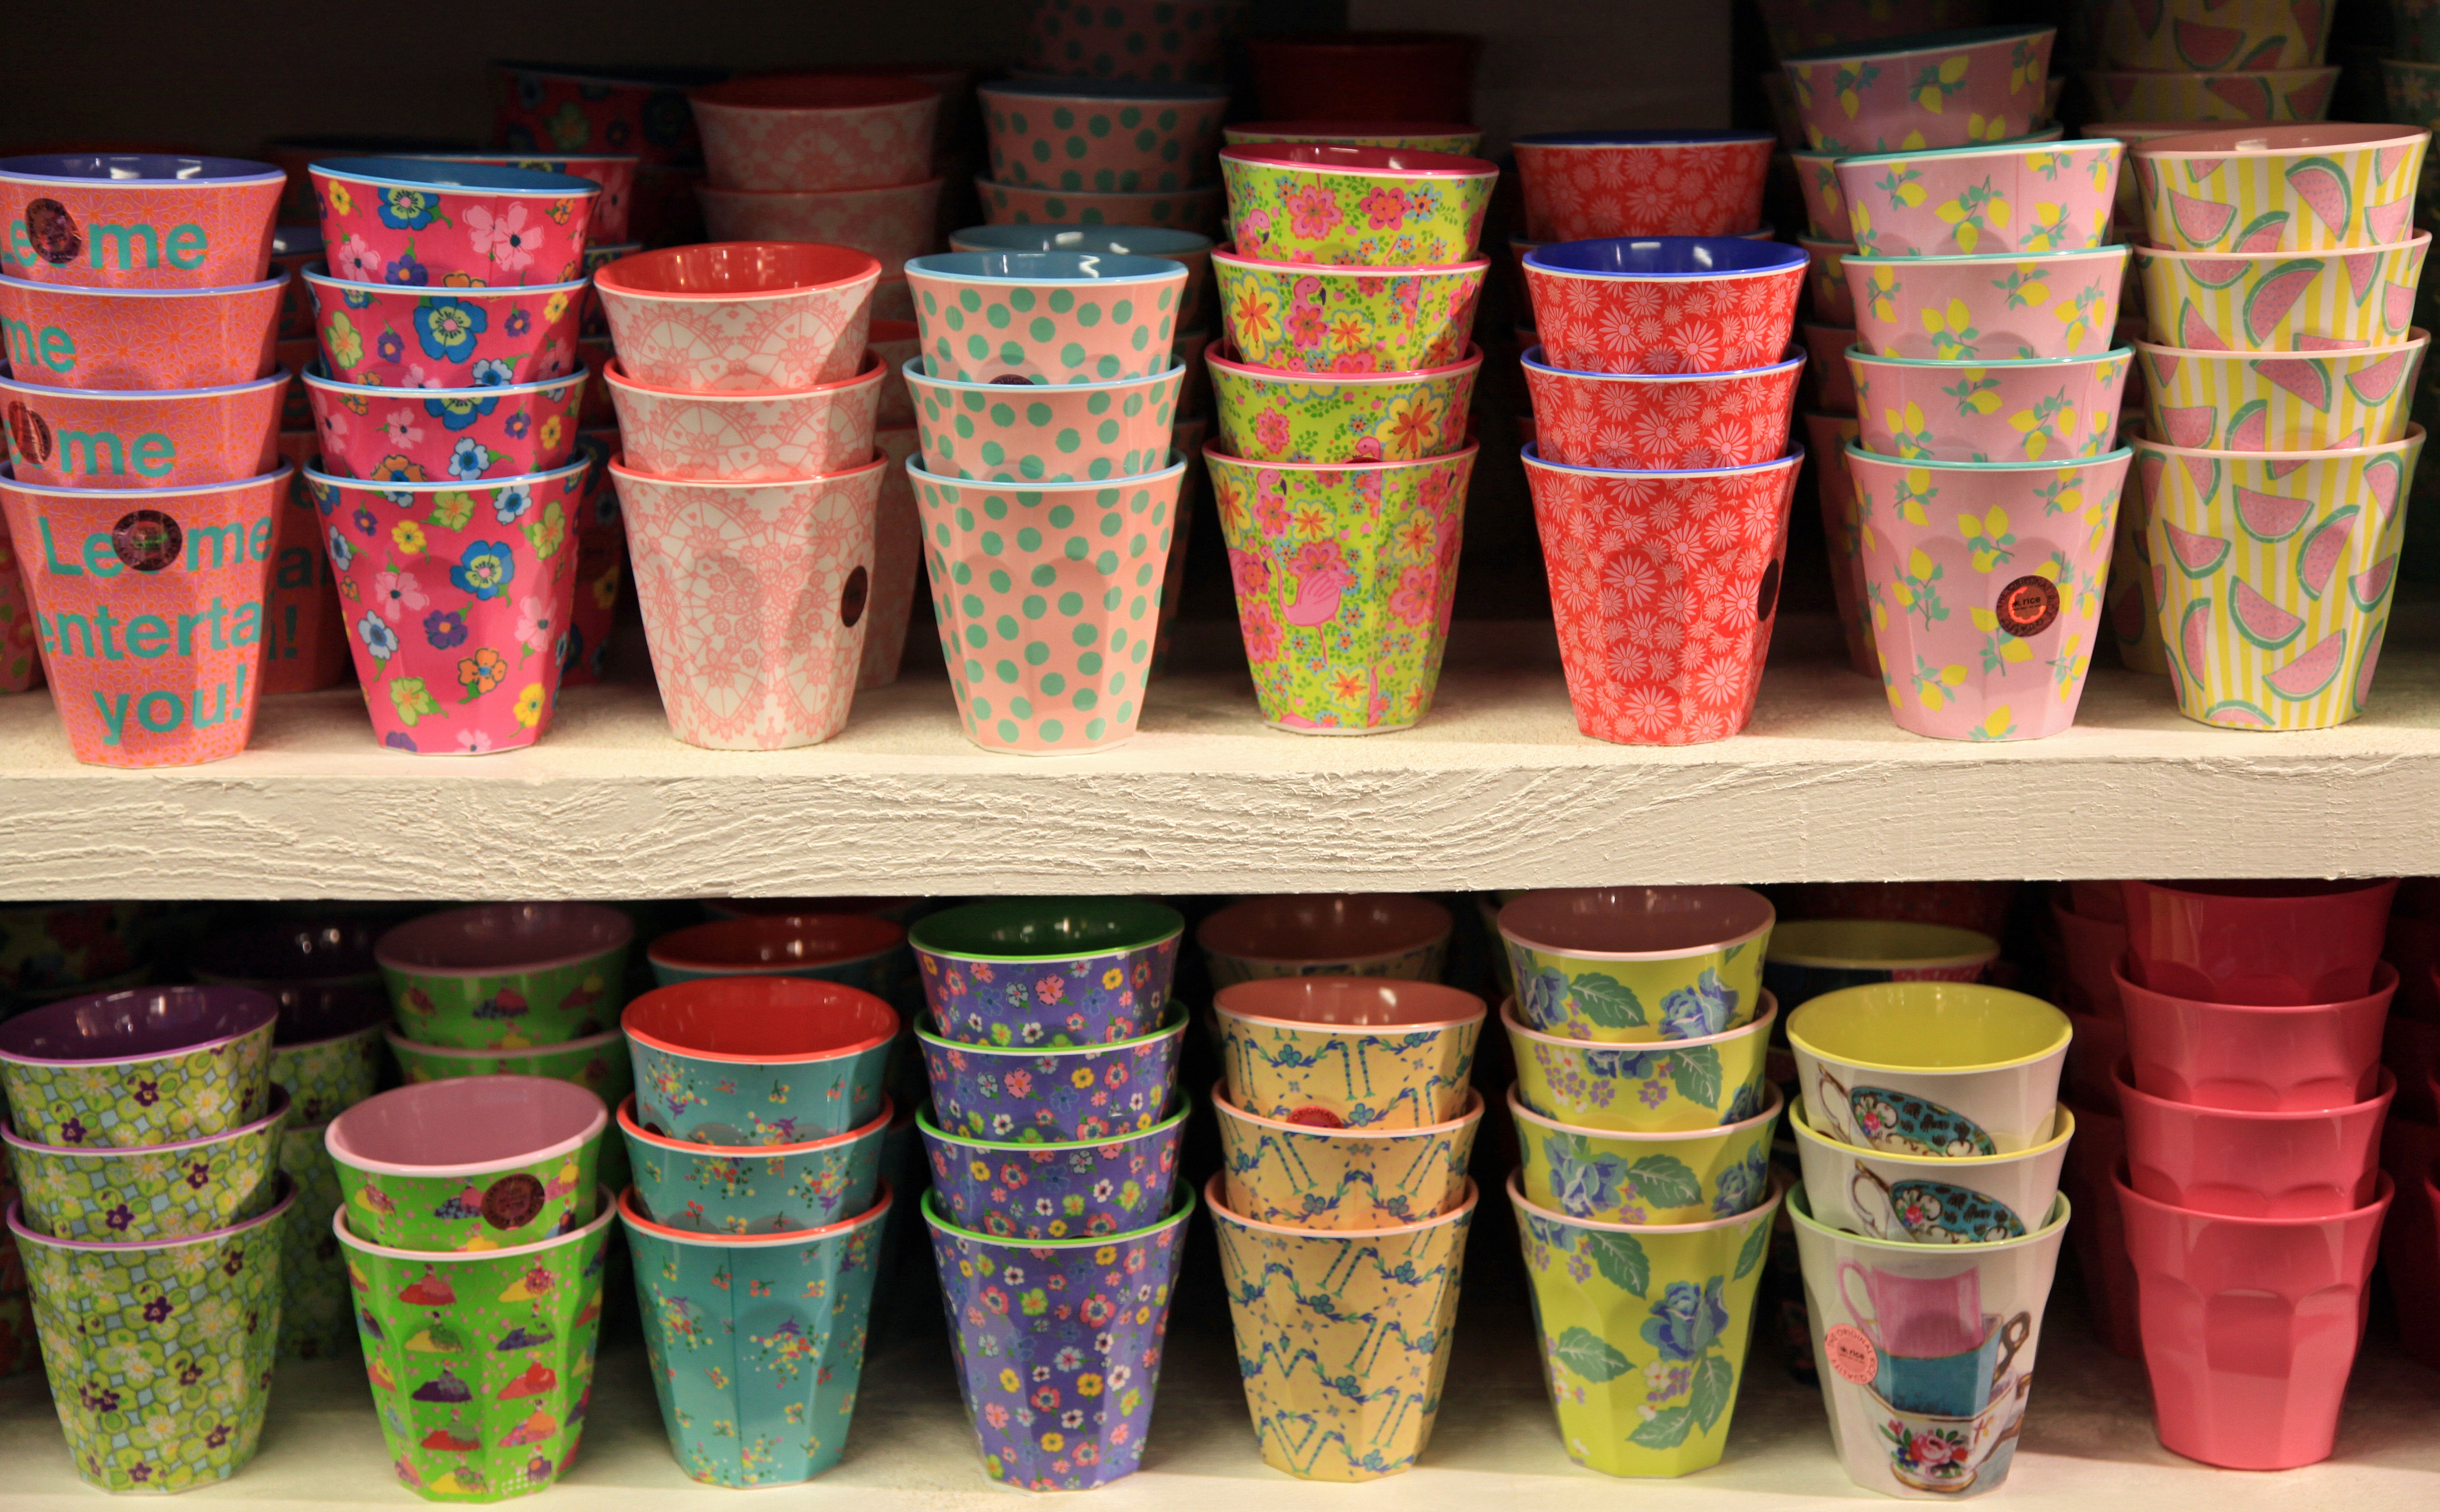
cup, color, ceramic, drink, colorful, art, canning, tin can, coffee mugs, trinkbecher, man made object